The Tonight Show

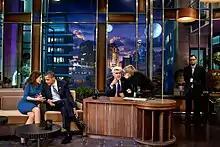
Leno and President Barack Obama on the set of "The Tonight Show" during a break in taping, October 25, 2011.

On March 1, 2010, Jay Leno returned to "The Tonight Show", with Wally Wingert as his announcer. On April 12, 2010, bandleader Kevin Eubanks announced his departure after 18 years (15 years as bandleader) on May 28. Rickey Minor replaced him as bandleader on June 7. On July 1, 2010, "Variety" reported that only six months into its second life, Leno's "Tonight Show" posted its lowest ratings since 1992. By September 2010, Leno's ratings had fallen below O'Brien's when he had hosted "The Tonight Show", although O'Brien's ratings had spiked during the show's final days during the media publicity onslaught, and this tally pivots upon that anomalous spike in O'Brien's ratings. NBC ratings specialist Tom Bierbaum commented that due to the host being out of late-night television for a period of time and the subsequent 2010 "Tonight Show" conflict, Leno's ratings fall was "not a surprise at all." In October 2010, David Letterman beat Leno's program in the ratings, for the first time since Leno returned to hosting "The Tonight Show." By May 2011, Leno regained the lead over Letterman and held it until leaving the show in February 2014. In August 2012, The "Los Angeles Times" reported that "The Tonight Show" was in trouble for a number of reasons, notably that NBC was losing money. The "Times" later elaborated, noting that advertising revenue from "The Tonight Show" had dropped more than 40% since 2007, from $255.9 million annually to $146.1 million. Still, despite these problems, during 2012–13, "The Tonight Show with Jay Leno" was consistently the highest-ranking late-night show, regularly achieving audiences of over 3.5 million, according to Nielsen ratings. Leno's audience became considerably smaller after its peak 2002–03 season, when it routinely attracted 5.8 million viewers a night. This was partly due to the continuing fragmentation of the TV audience, with an increasing number of cable shows, such as "The Daily Show with Jon Stewart", "The Colbert Report" and Conan O'Brien's new show on TBS, in addition to competition with Letterman on CBS and since January 8, 2013, "Jimmy Kimmel Live!" on ABC, although Leno continued to lead the time slot.